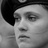
Emotion: sad